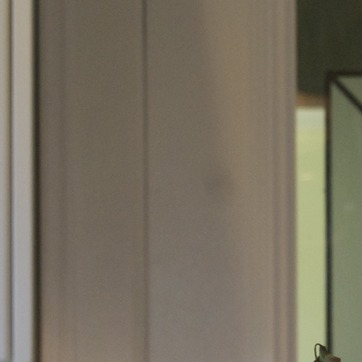
Material: painted